Shine (film)

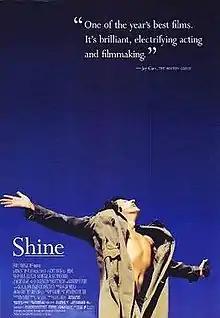
Theatrical release poster

Shine is a 1996 Australian biographical psychological drama film directed by Scott Hicks from a screenplay by Jan Sardi, based on the life of David Helfgott, a pianist who suffered a mental breakdown and spent years in institutions. The film stars Armin Mueller-Stahl, Noah Taylor, Geoffrey Rush, Lynn Redgrave, Googie Withers, Sonia Todd and John Gielgud.